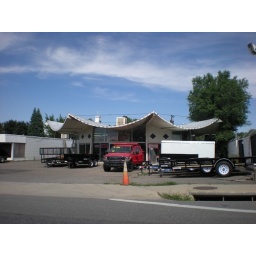
A whimsical building from the window of the car... in Denver.